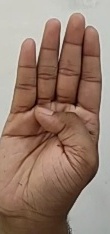
ASL sign: B